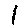
Label: 1